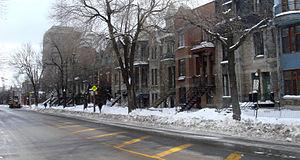
Le déneigement est un travail consistant à déblayer la neige. Ce travail implique principalement d'enlever la neige sur et autour des habitations, des voies carrossables et des trottoirs. Le déneigement des routes se fait généralement en repoussant la neige le long de la bordure de la route, en l'emportant ensuite dans des camions et en effectuant finalement le salage des routes.